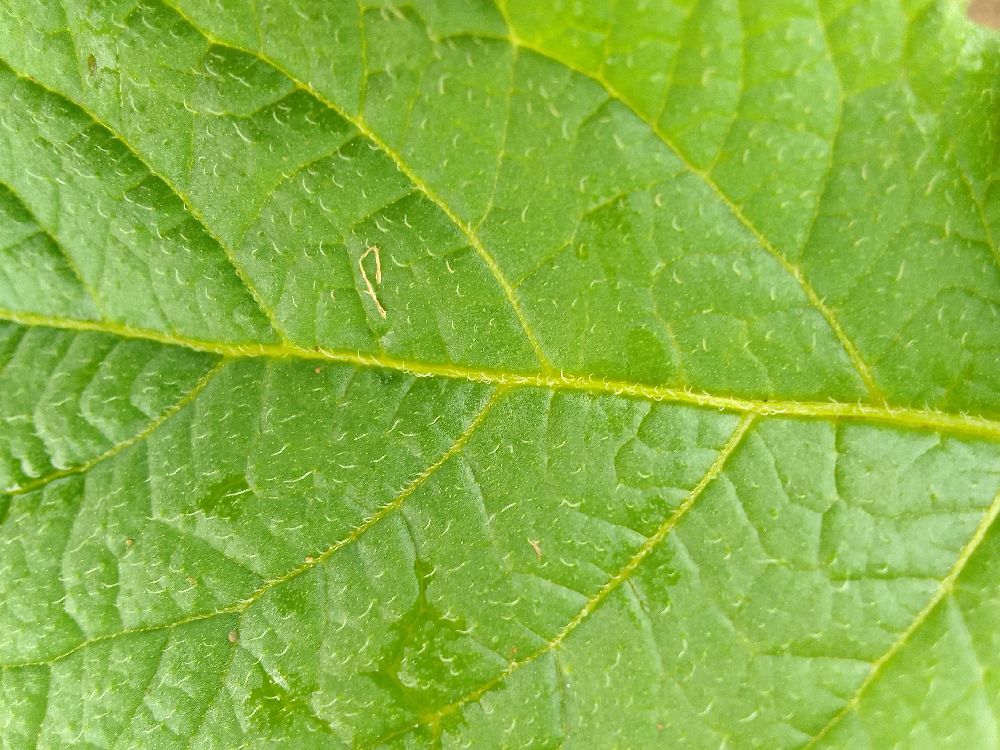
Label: Healthy